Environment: real
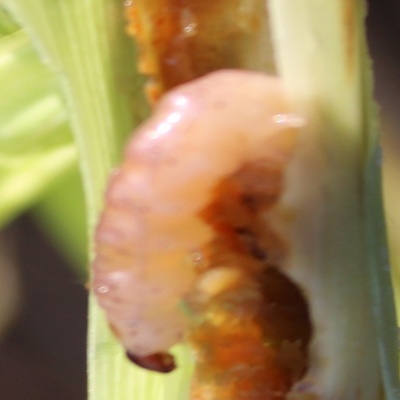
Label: fall_armyworm